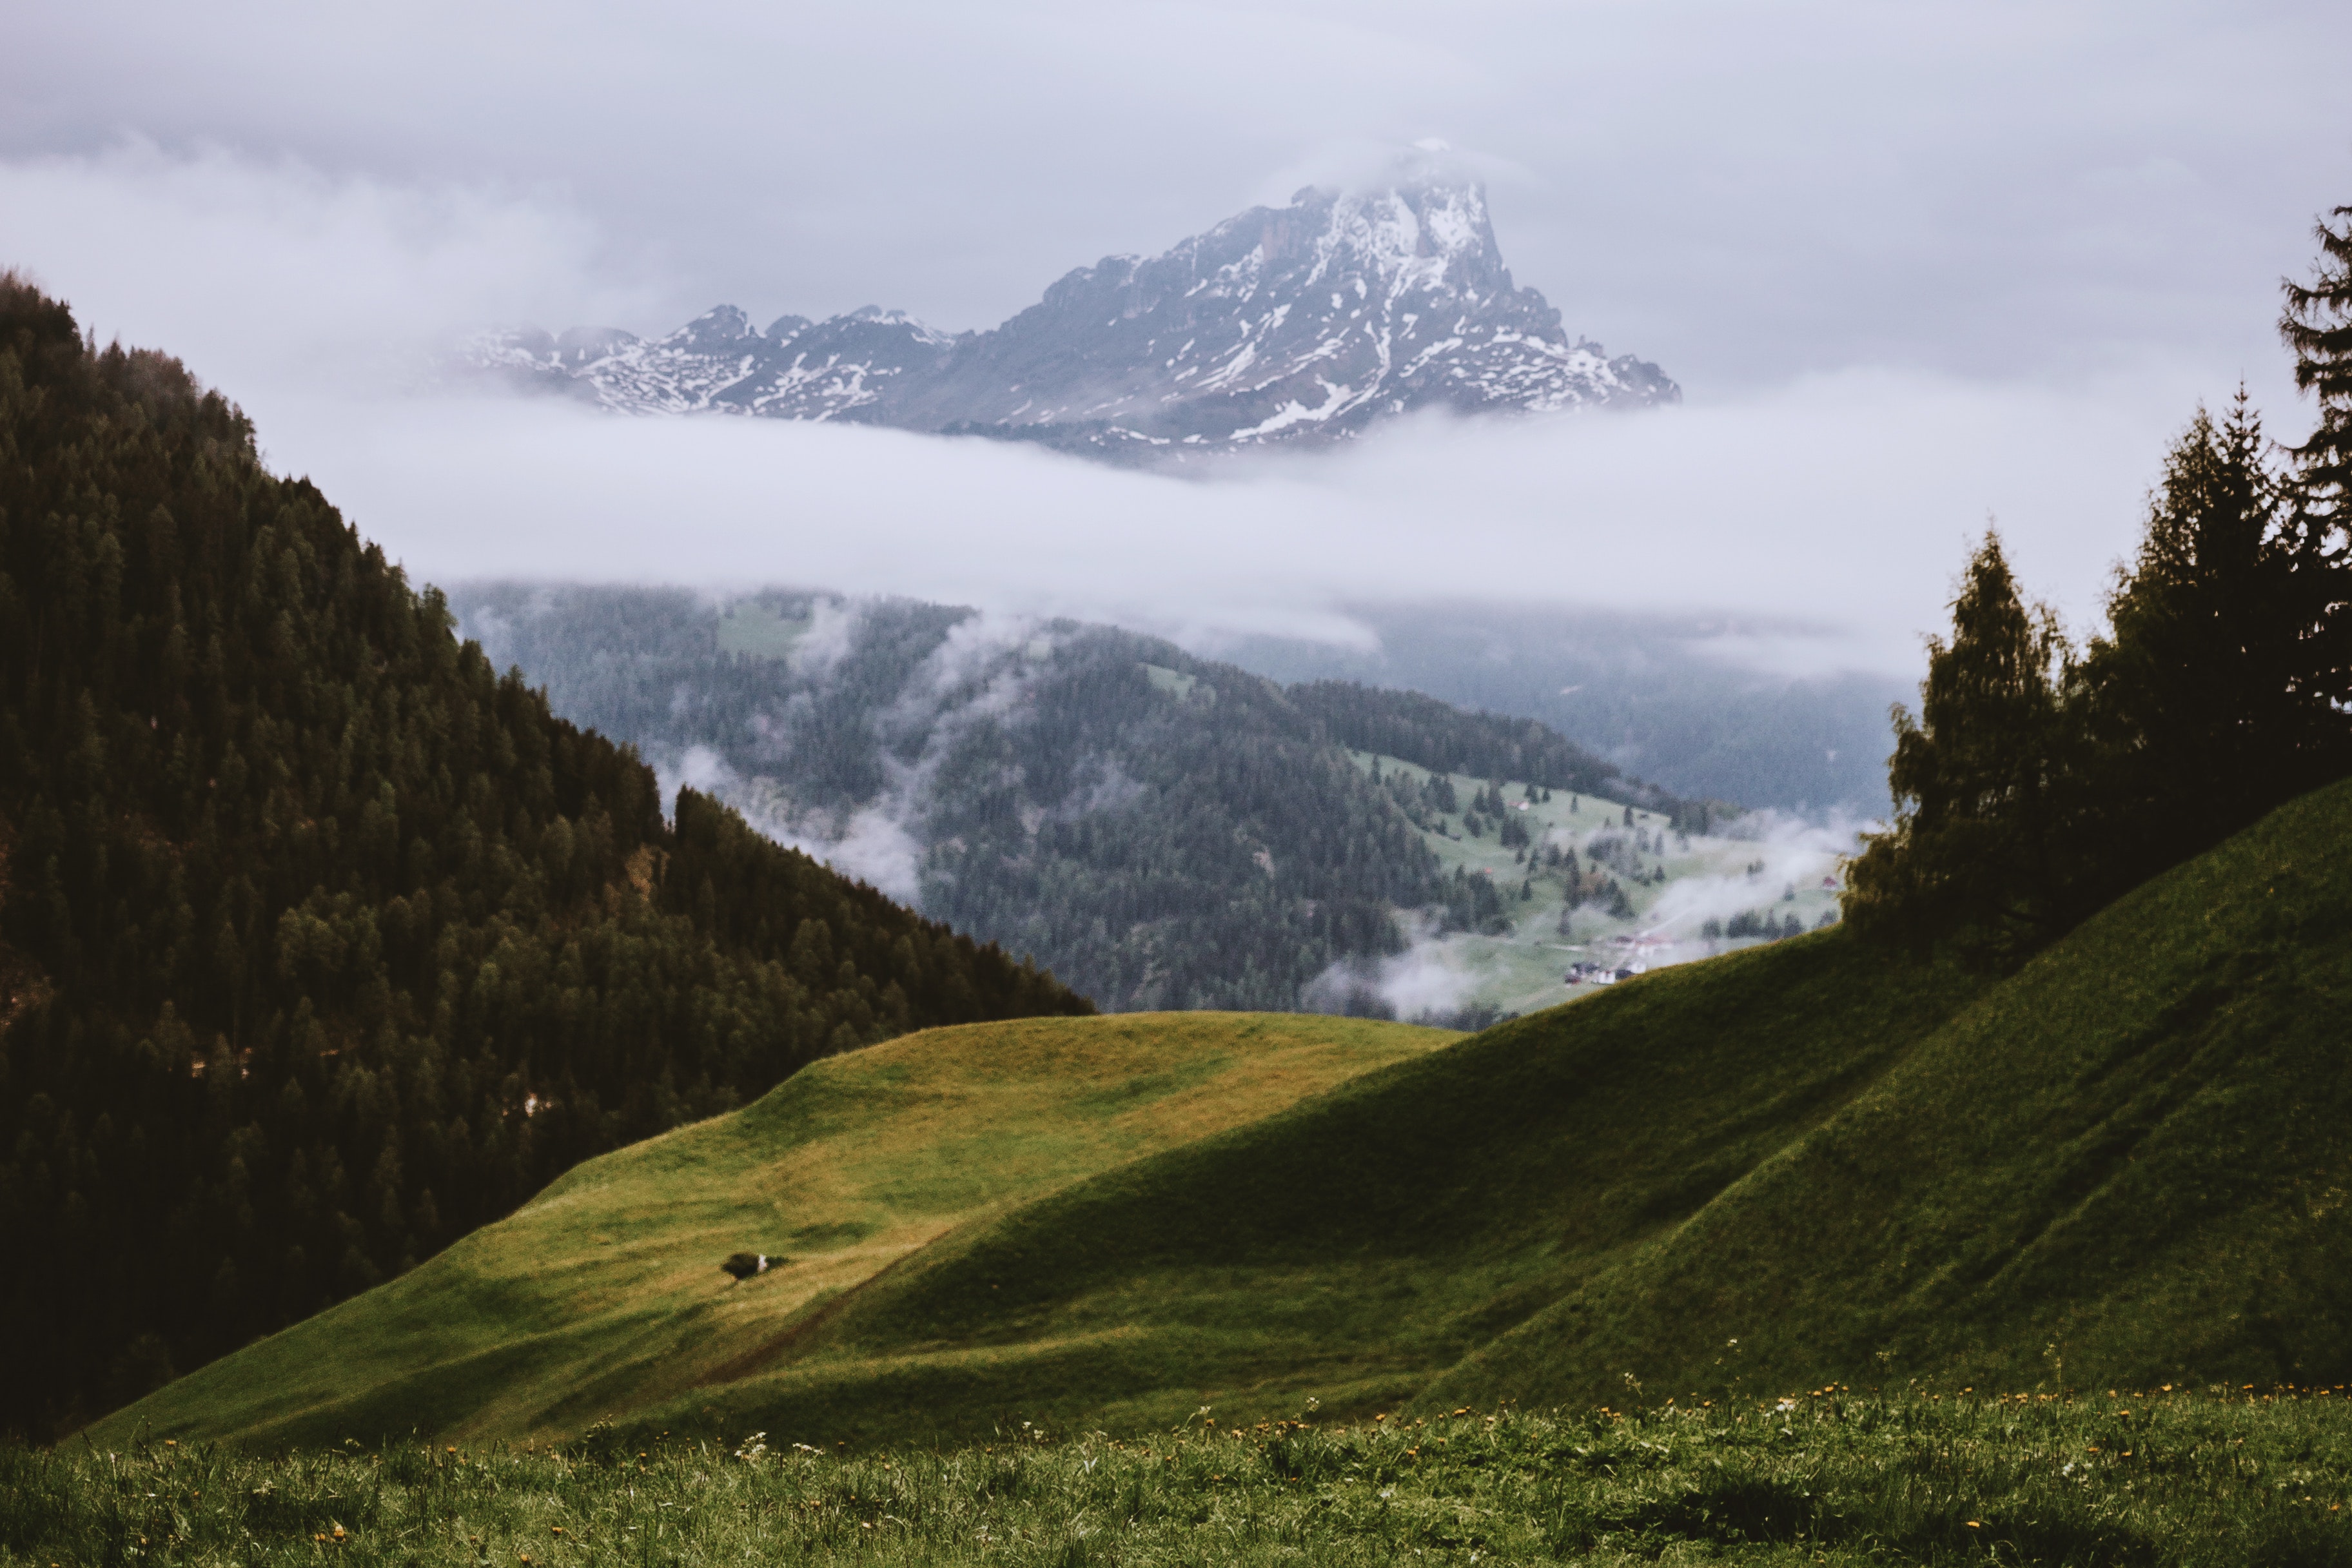
mountainous landforms, mountain, highland, nature, mountain range, natural landscape, atmospheric phenomenon, hill, sky, wilderness, grassland, ridge, hill station, alps, valley, natural environment, cloud, pasture, fell, grass, meadow, tree, landscape, mist, massif, snow, summit, mount scenery, terrain, national park, rural area, slope, plain, mountain pass, forest, fog, road, meteorological phenomenon, wildflower, winter